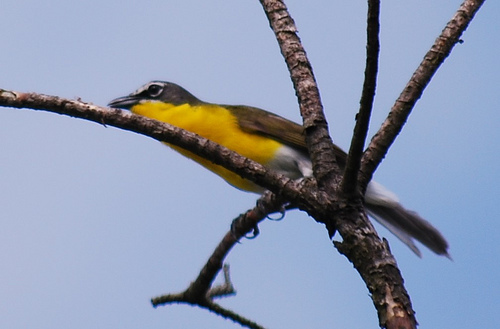
a colorful bird with a vivid yellow throat, breast and belly with brown wings.
the bird has a yellow breast and belly and a black eyering.
this bird has a yellow belly and breast with a gray crown and primaries.
this bird has a golden throat and breast and a black head and wings.
a long bird with yellow along its underside and white and brown on its body.
this bird is yellow with black and has a long, pointy beak.
this yellow and brown bird has a long tail and a long pointed beak.
a small bird that has a bright yellow belly, and a silver beak.
this bird is yellow, brown and white in color, with a black beak.
a small bird, with a yellow chest, green wings, and a pointed bill.
Species: Yellow Breasted Chat